Ecumenism and interreligious dialogue of Pope Francis

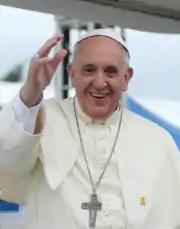
Pope Francis in South Korea, 2014

Pope Francis sought to improve relations with those of other Christian faiths, with those of other religious beliefs, and with non-believers.